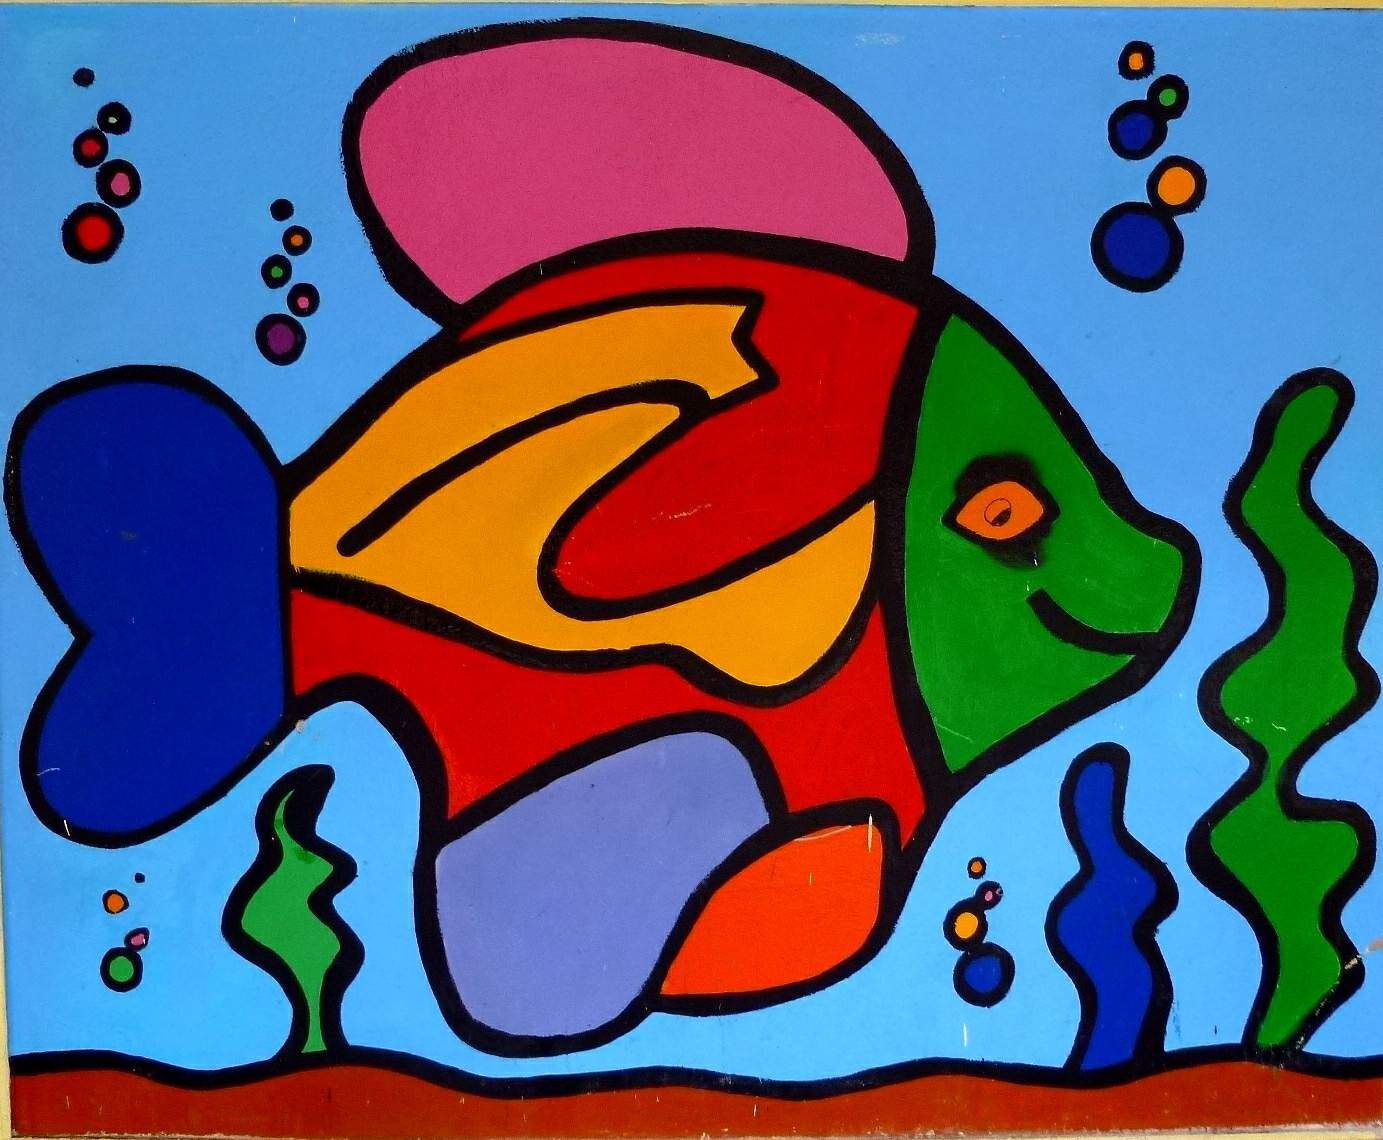
window, glass, fish, graffiti, painting, street art, font, art, spain, illustration, mural, cartoon, navarre, bara ain, child art